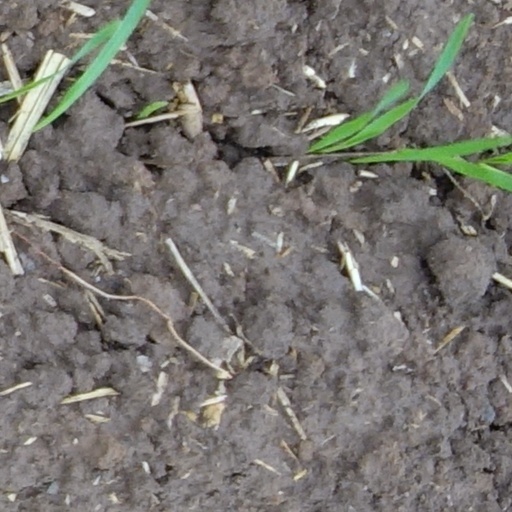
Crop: wheat